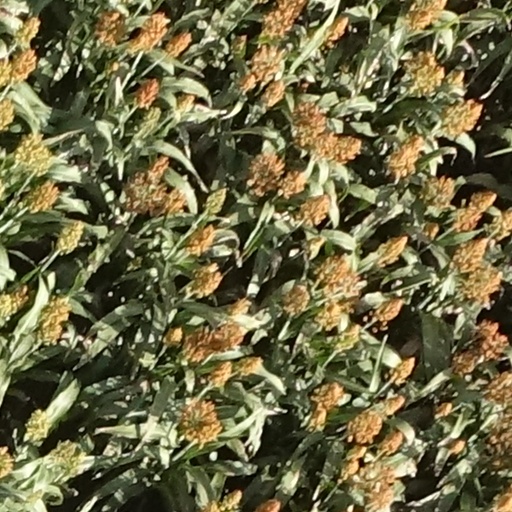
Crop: sorghum